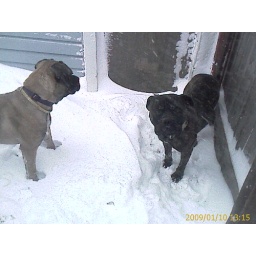
My girls waiting in da back door